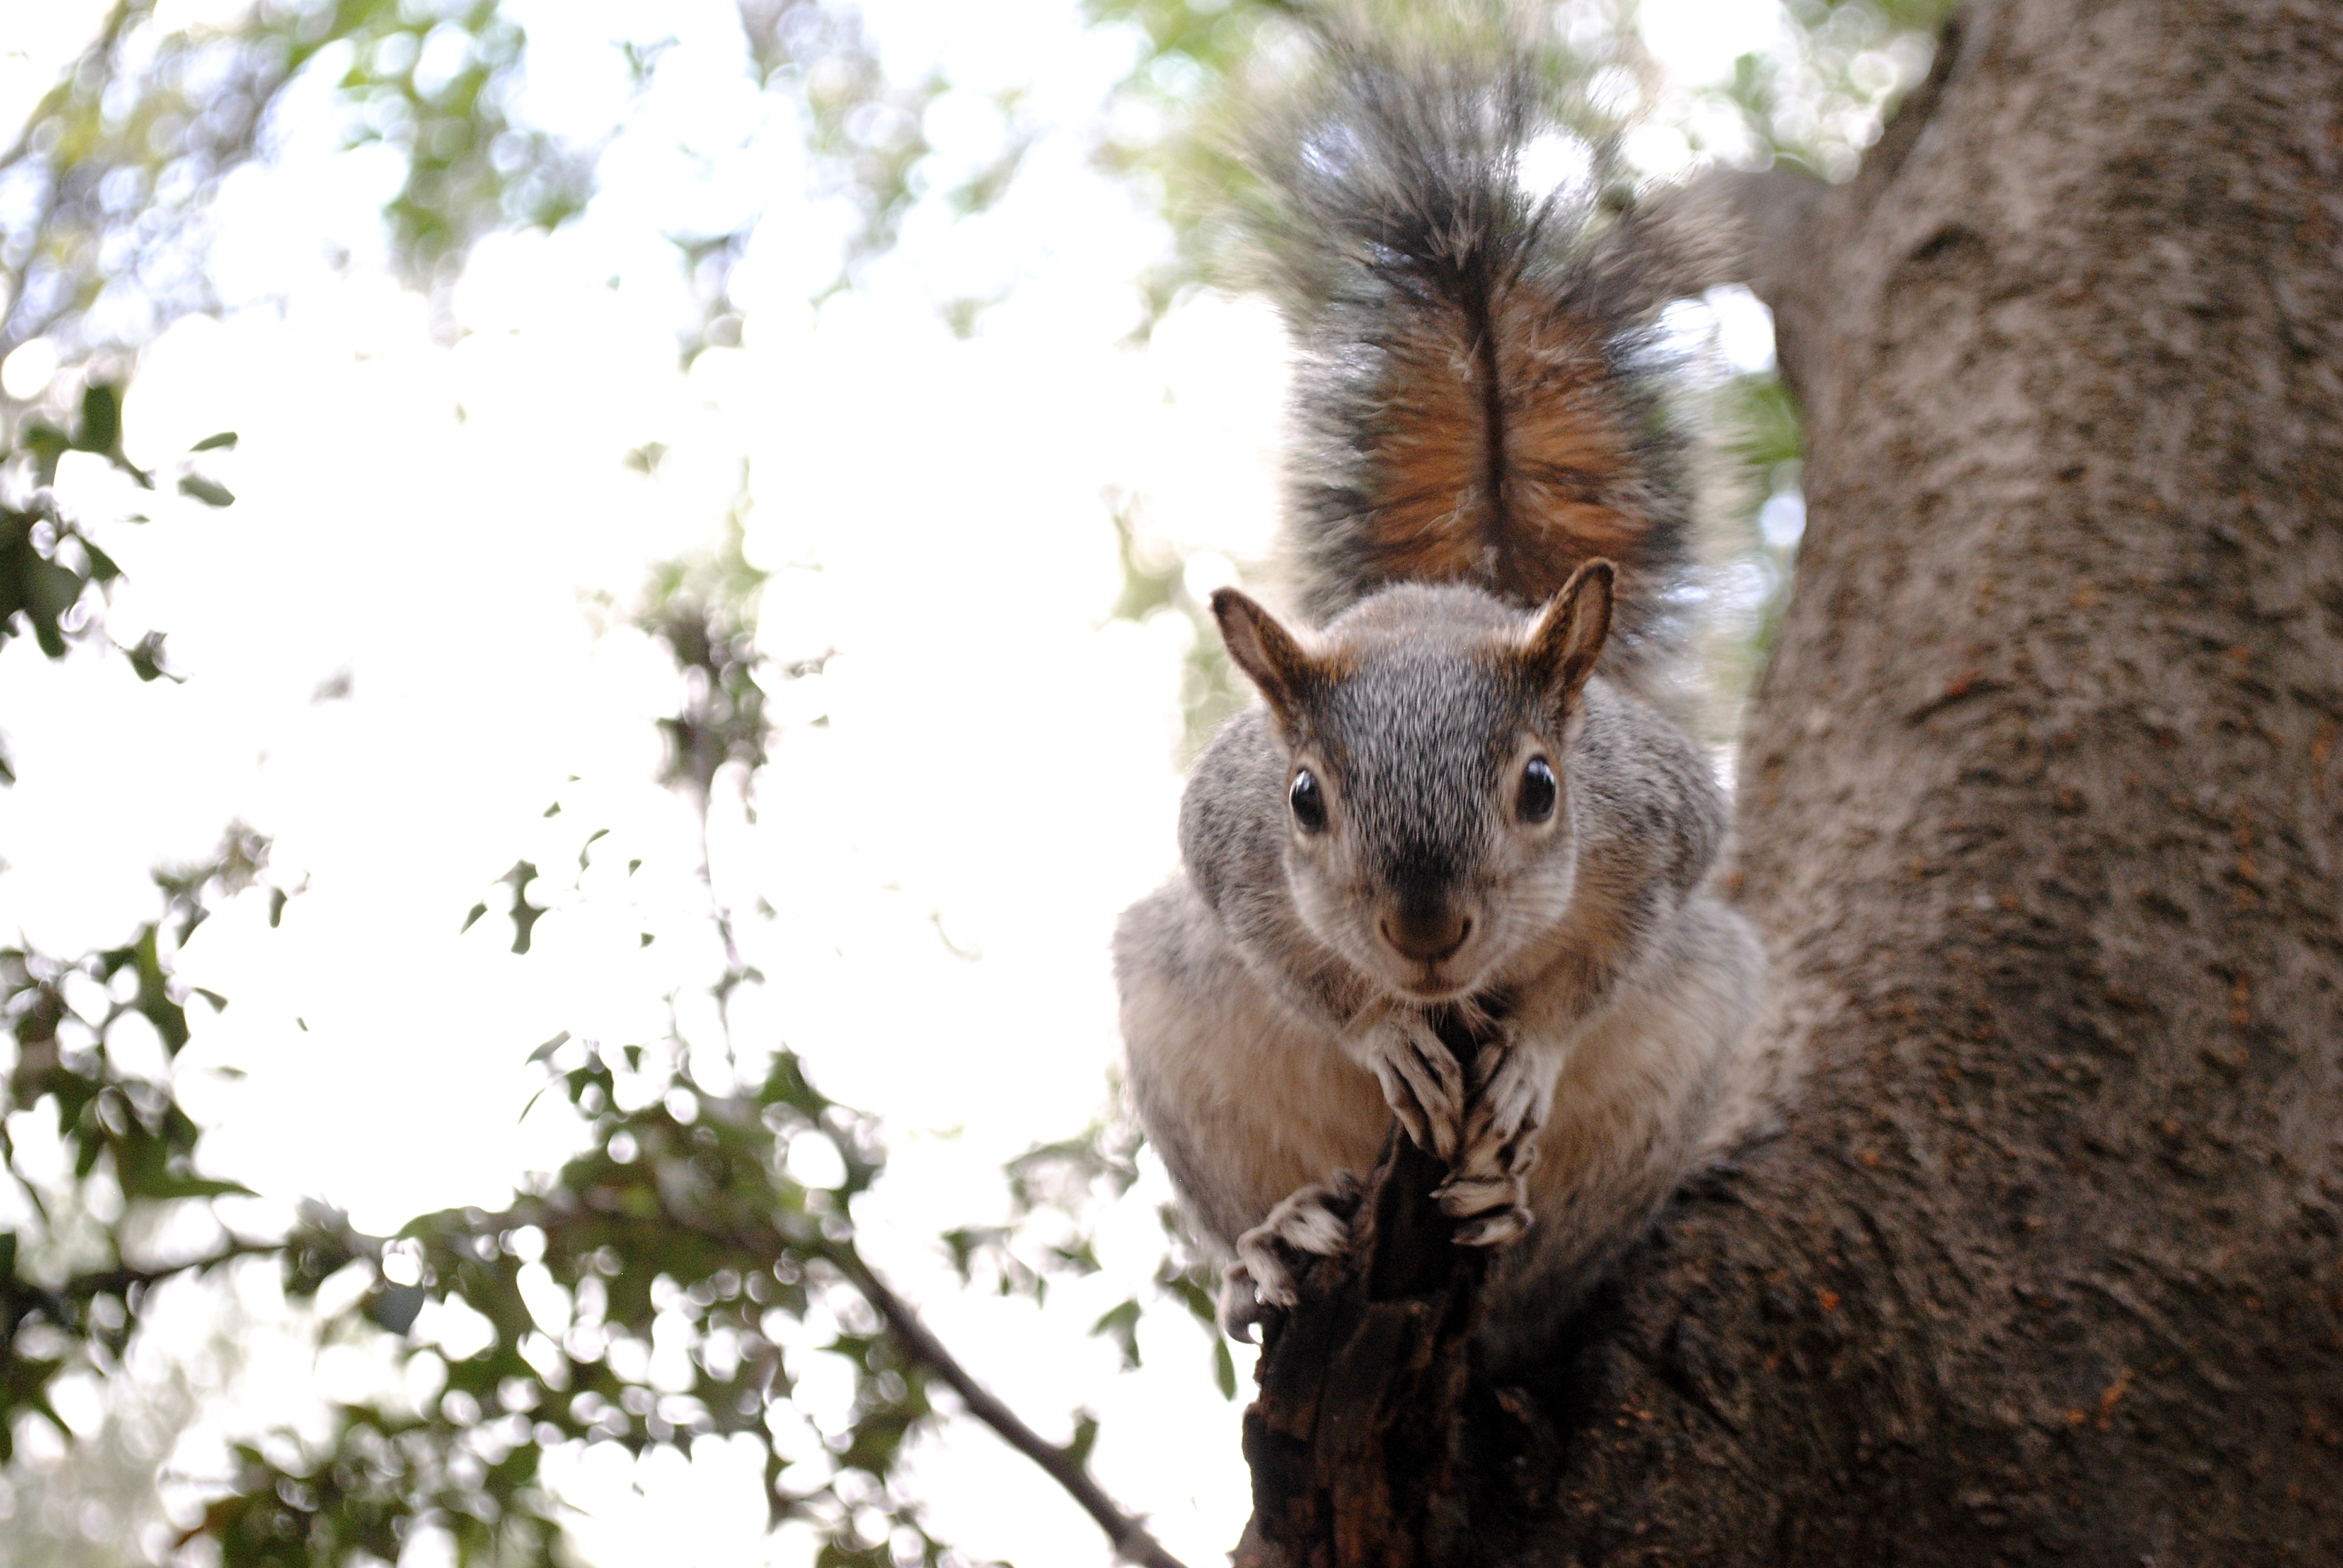
nature, forest, branch, animal, wildlife, park, mammal, squirrel, rodent, fauna, happy, vertebrate, marsupial